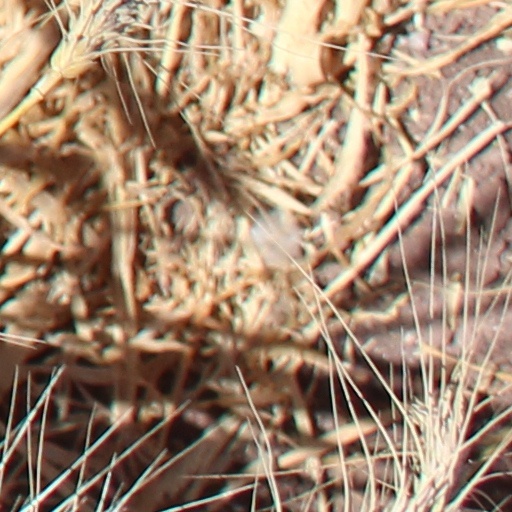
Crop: wheat